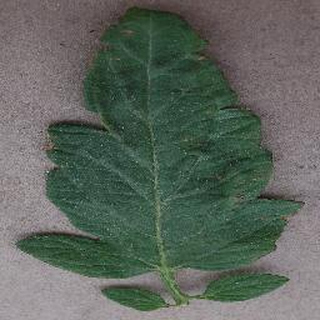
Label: tomato_bacterial_spot